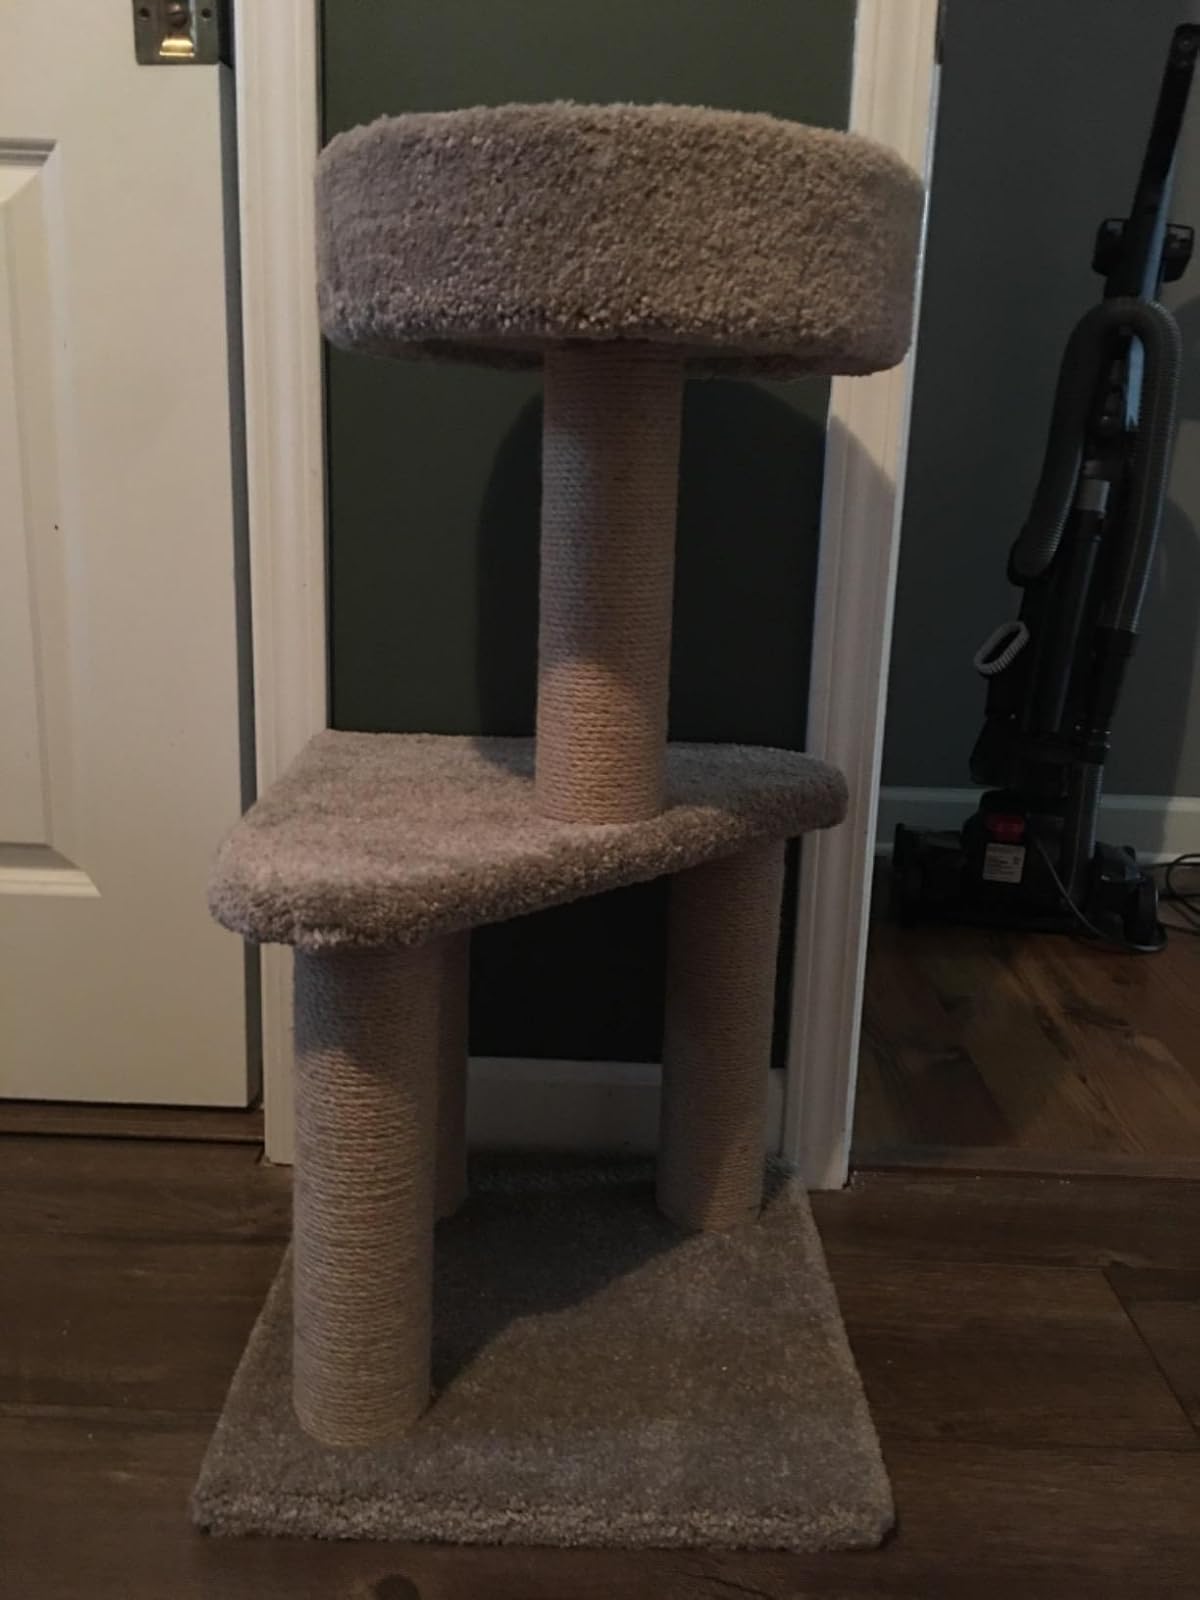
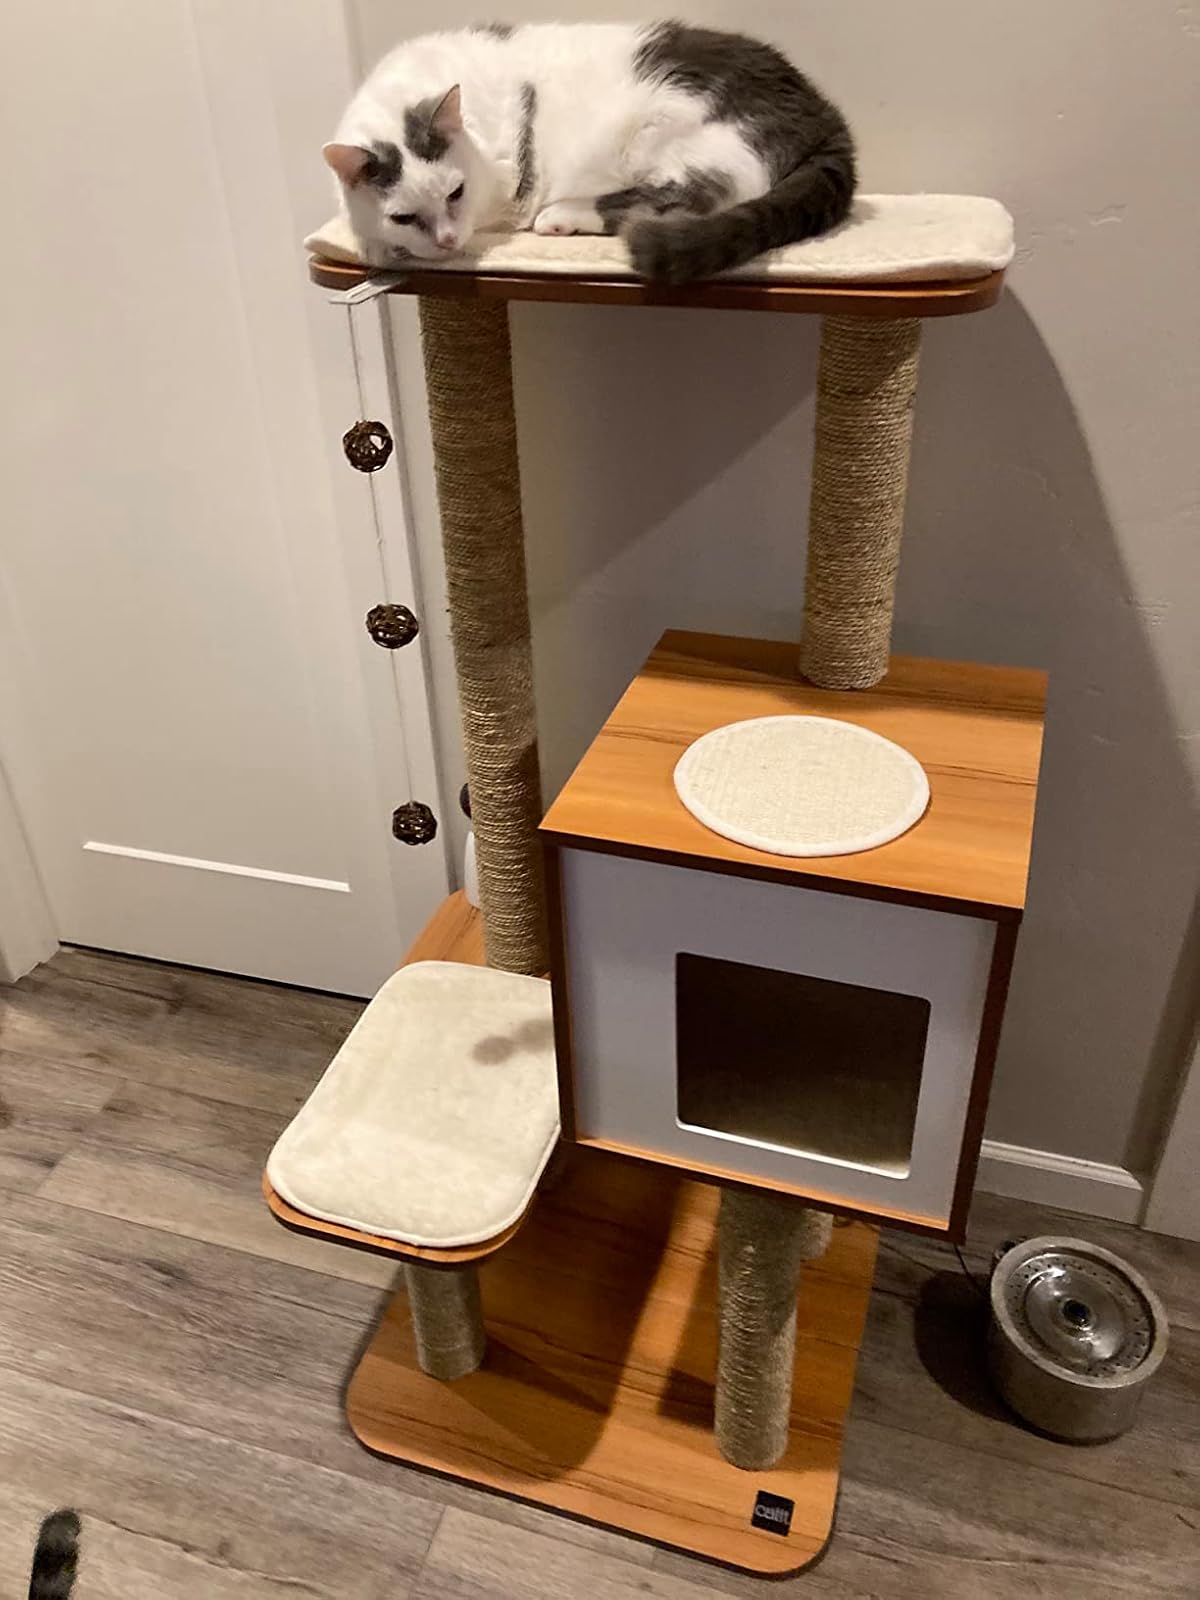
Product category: items_cat tree
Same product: no